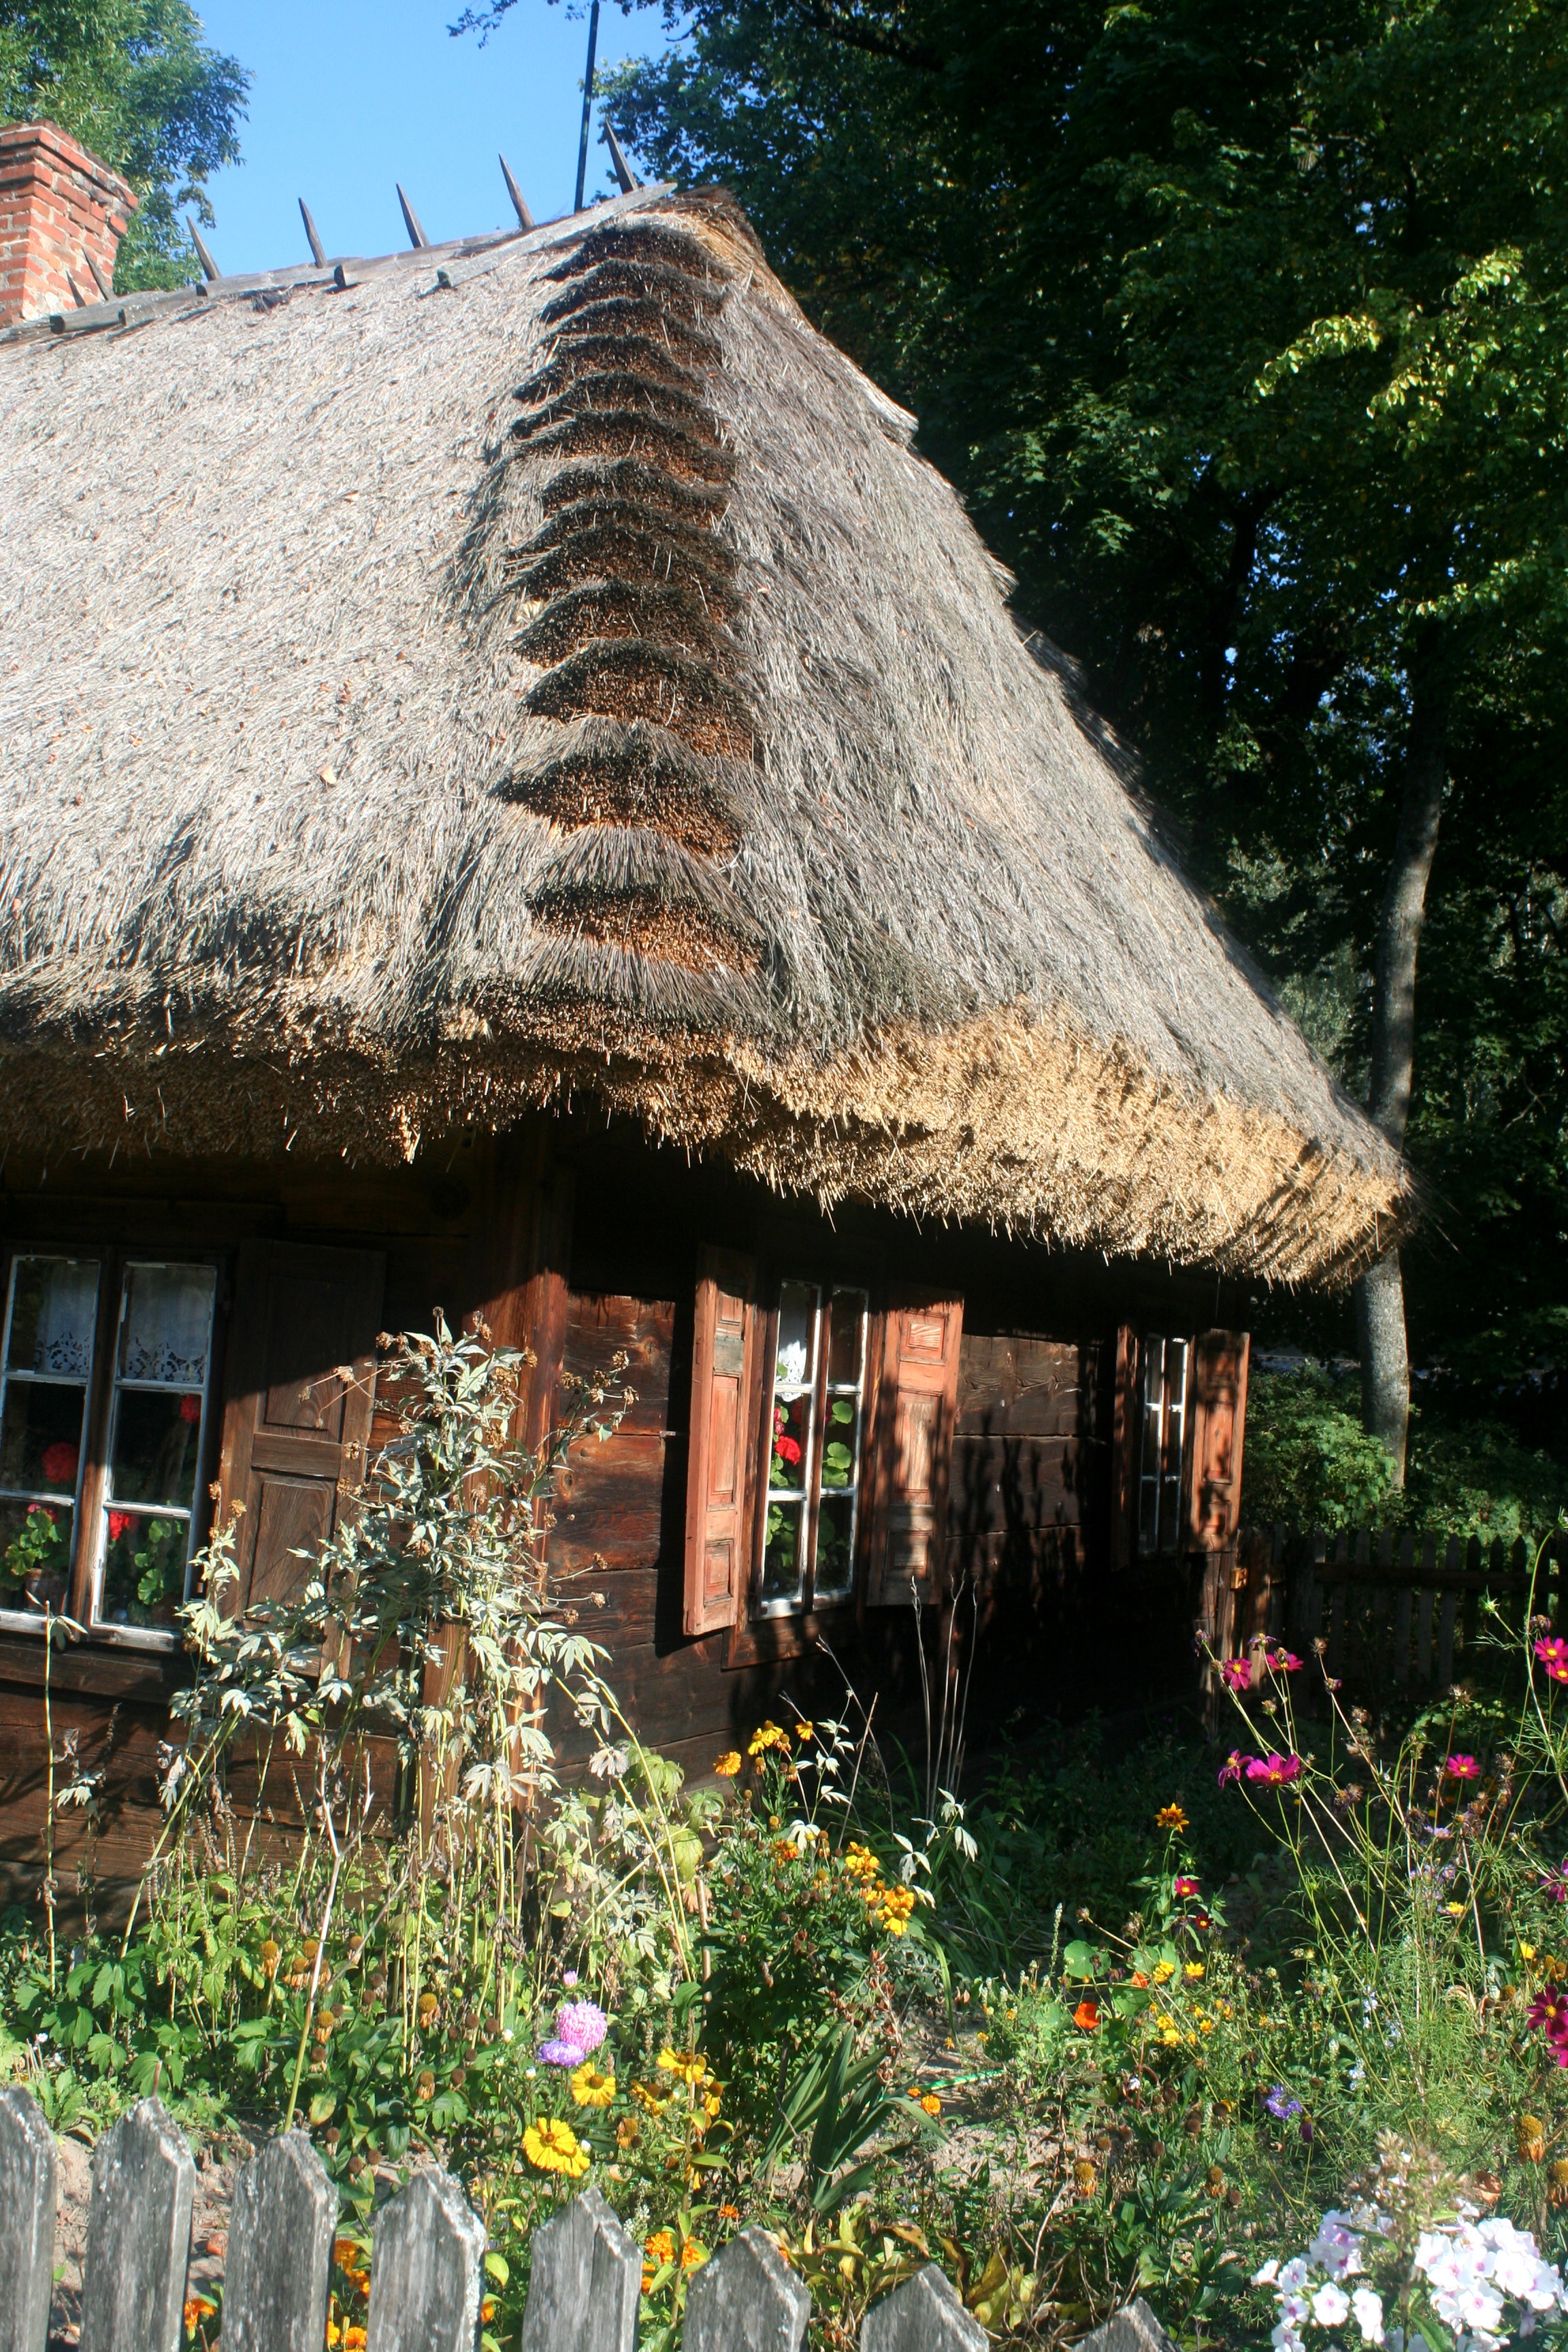
village, house, nature, building, cottage, flowers, garden, Ciechanowiec, podlasie, thatching, hut, botany, roof, plant, tree, home, flower, shack